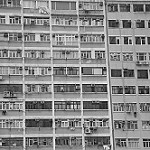
Label: B & W